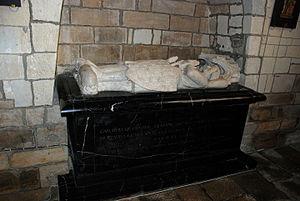
Tombeau des ducs de Bretagne
Cette liste recense les gisants situés en France.
La commune française de Ploërmel, dans le Morbihan compte, en 2018, au total 46 monuments classés ou inscrits à l'inventaire des monuments historiques. 21 d'entre eux sont des monuments immobiliers, plaçant la commune à la 173ᵉ place des communes les plus riches en France ; les 25 autres inventoriés le sont au sein de la base des objets mobiliers.